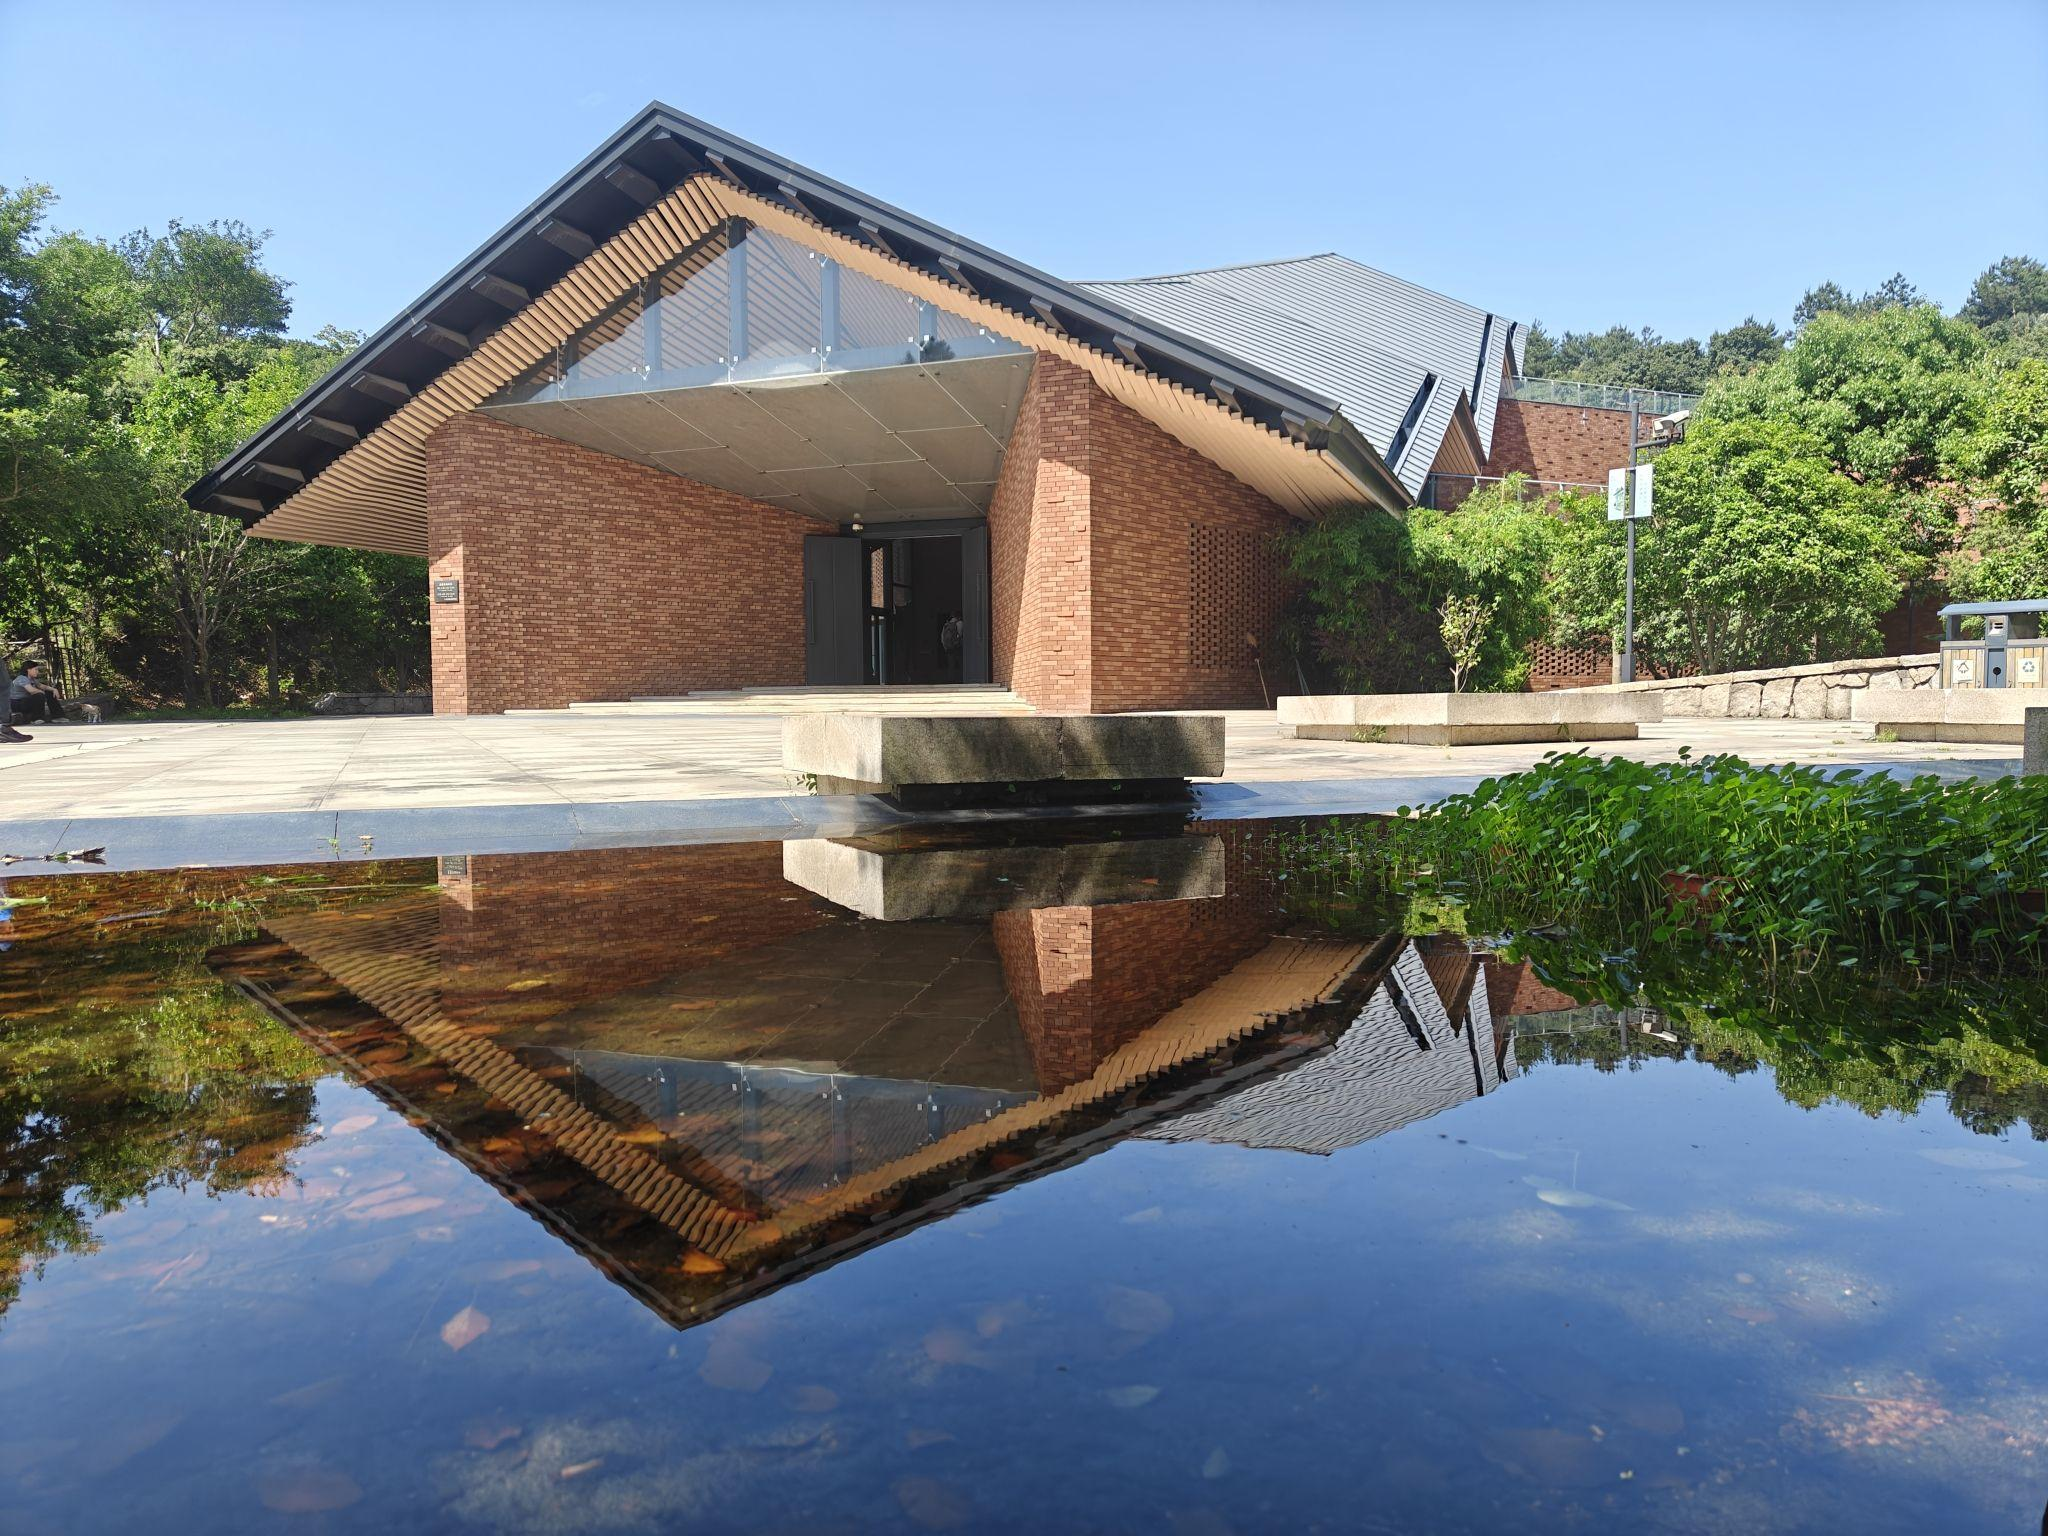
地标名称：上林湖越窑博物馆
所在城市：宁波市·慈溪市